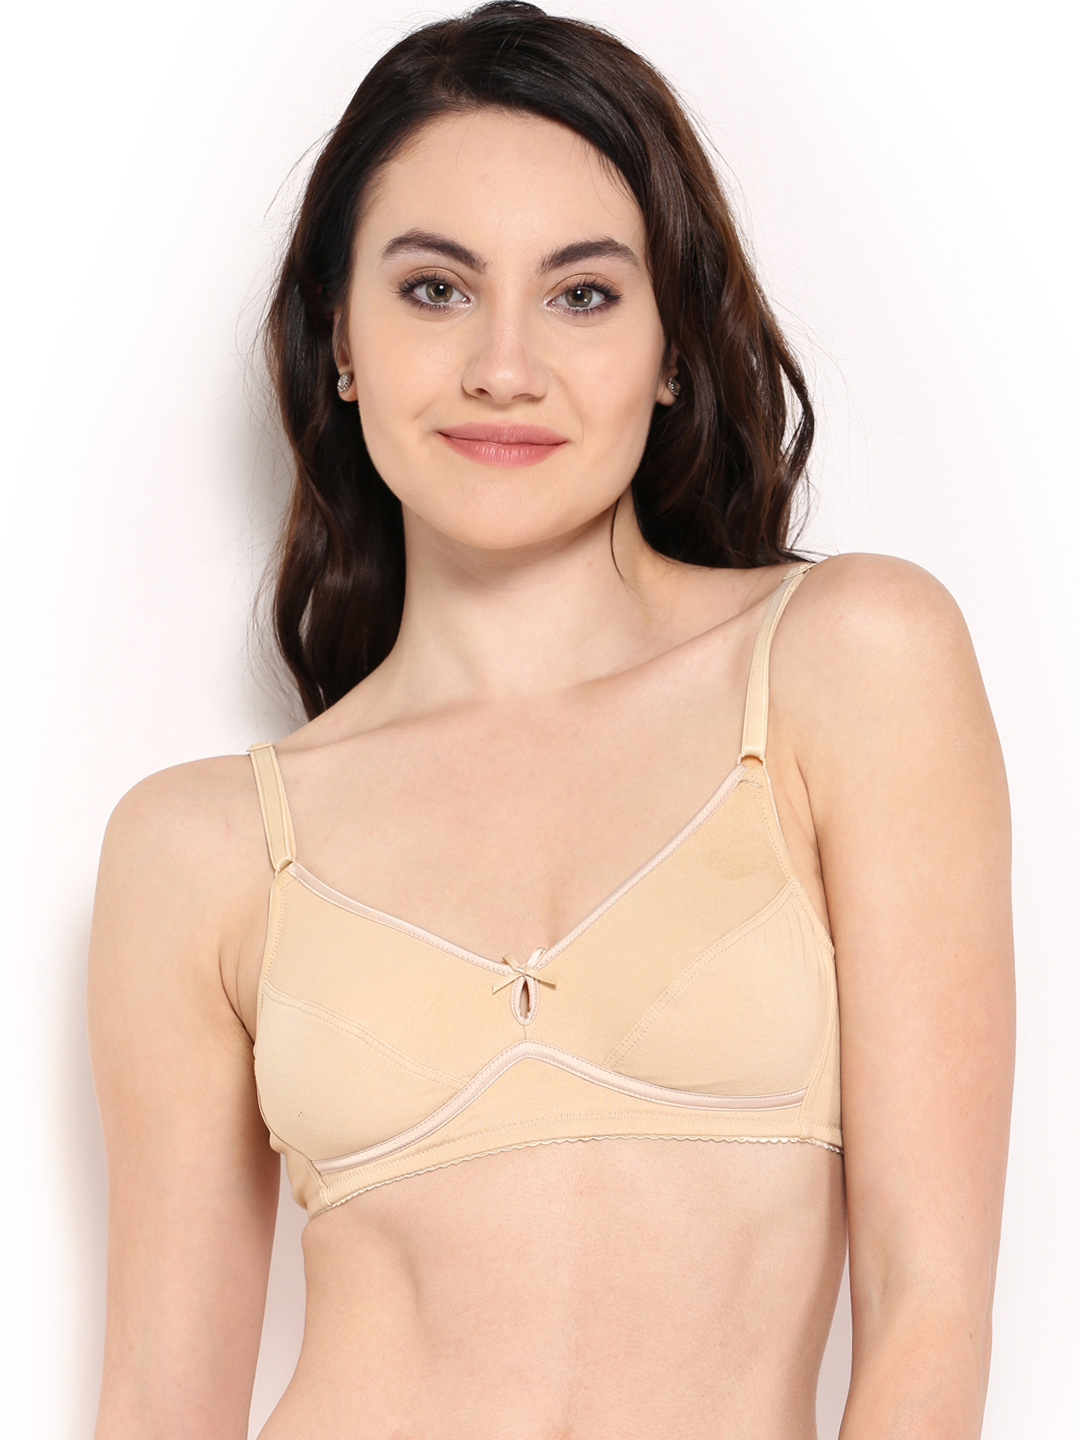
Amante Nude-Coloured Full-Coverage Bra BFOM12
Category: Apparel / Innerwear / Bra
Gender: Women
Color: Nude
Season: Winter 2015
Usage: Casual